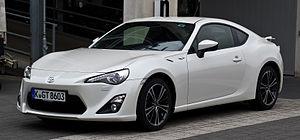
La GT86 est un coupé sportif à propulsion et à moteur atmosphérique, produit par le constructeur automobile japonais Toyota à partir de 2012 en collaboration avec Subaru.